Mixed quantum-classical dynamics

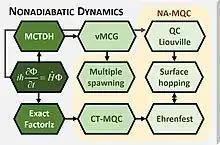
Relation between methods for nonadiabatic dynamics, highlighting the methods in the NA-MQC class.

Mixed quantum-classical (MQC) dynamics is a class of computational theoretical chemistry methods tailored to simulate non-adiabatic (NA) processes in molecular and supramolecular chemistry. Such methods are characterized by: